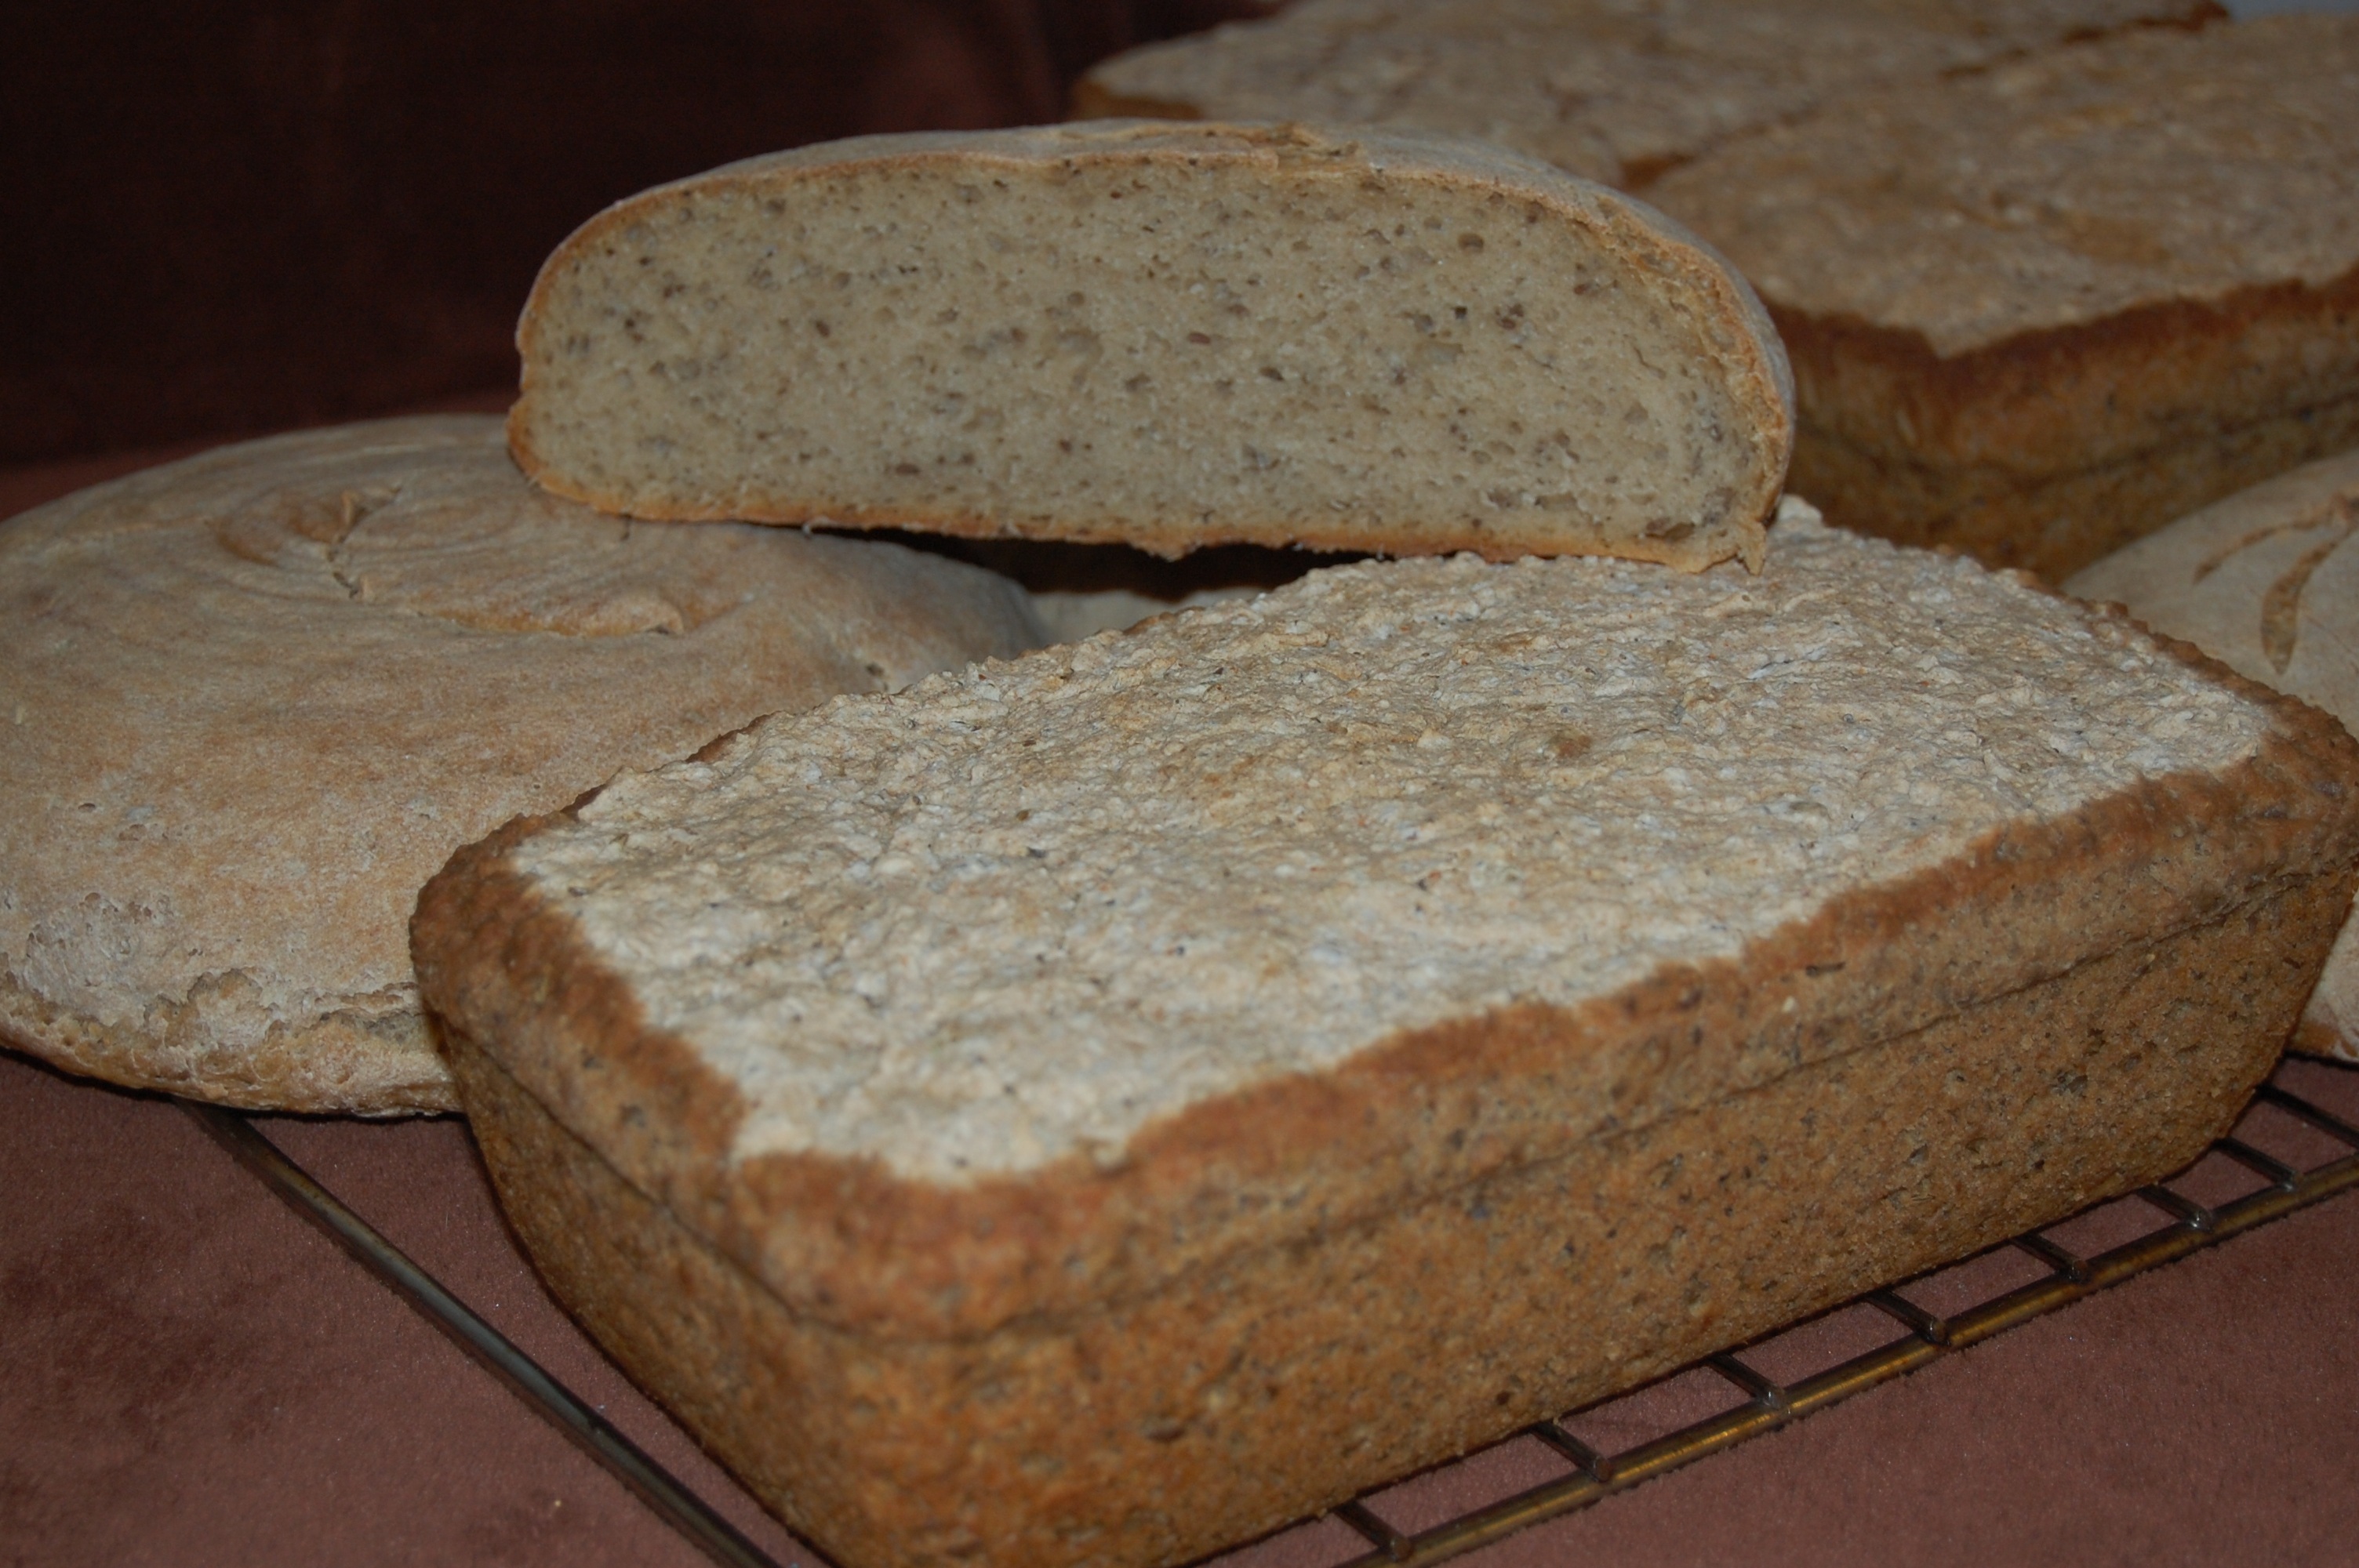
food, breakfast, baking, bread, sourdough, rye, ciabatta, fragrance, baked goods, brown bread, beer bread, rye bread, grass family, whole grain, sliced bread